Gorkhaland movement

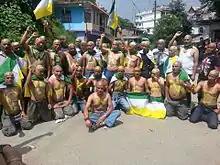
Gorkhaland supporters demonstrating in Mirik, Darjeeling

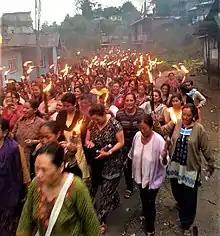
Women supporting Gorkhaland marching with torchlights, Darjeeling, 2013.

On 30 July 2013, the Congress Working Committee unanimously passed a resolution to recommend the formation of a separate Telangana state from Andhra Pradesh to the INC-led central government. This resulted in flaring up of demands throughout India, prominent among them were the demands for statehood for Gorkhaland in West Bengal and Bodoland in Assam.